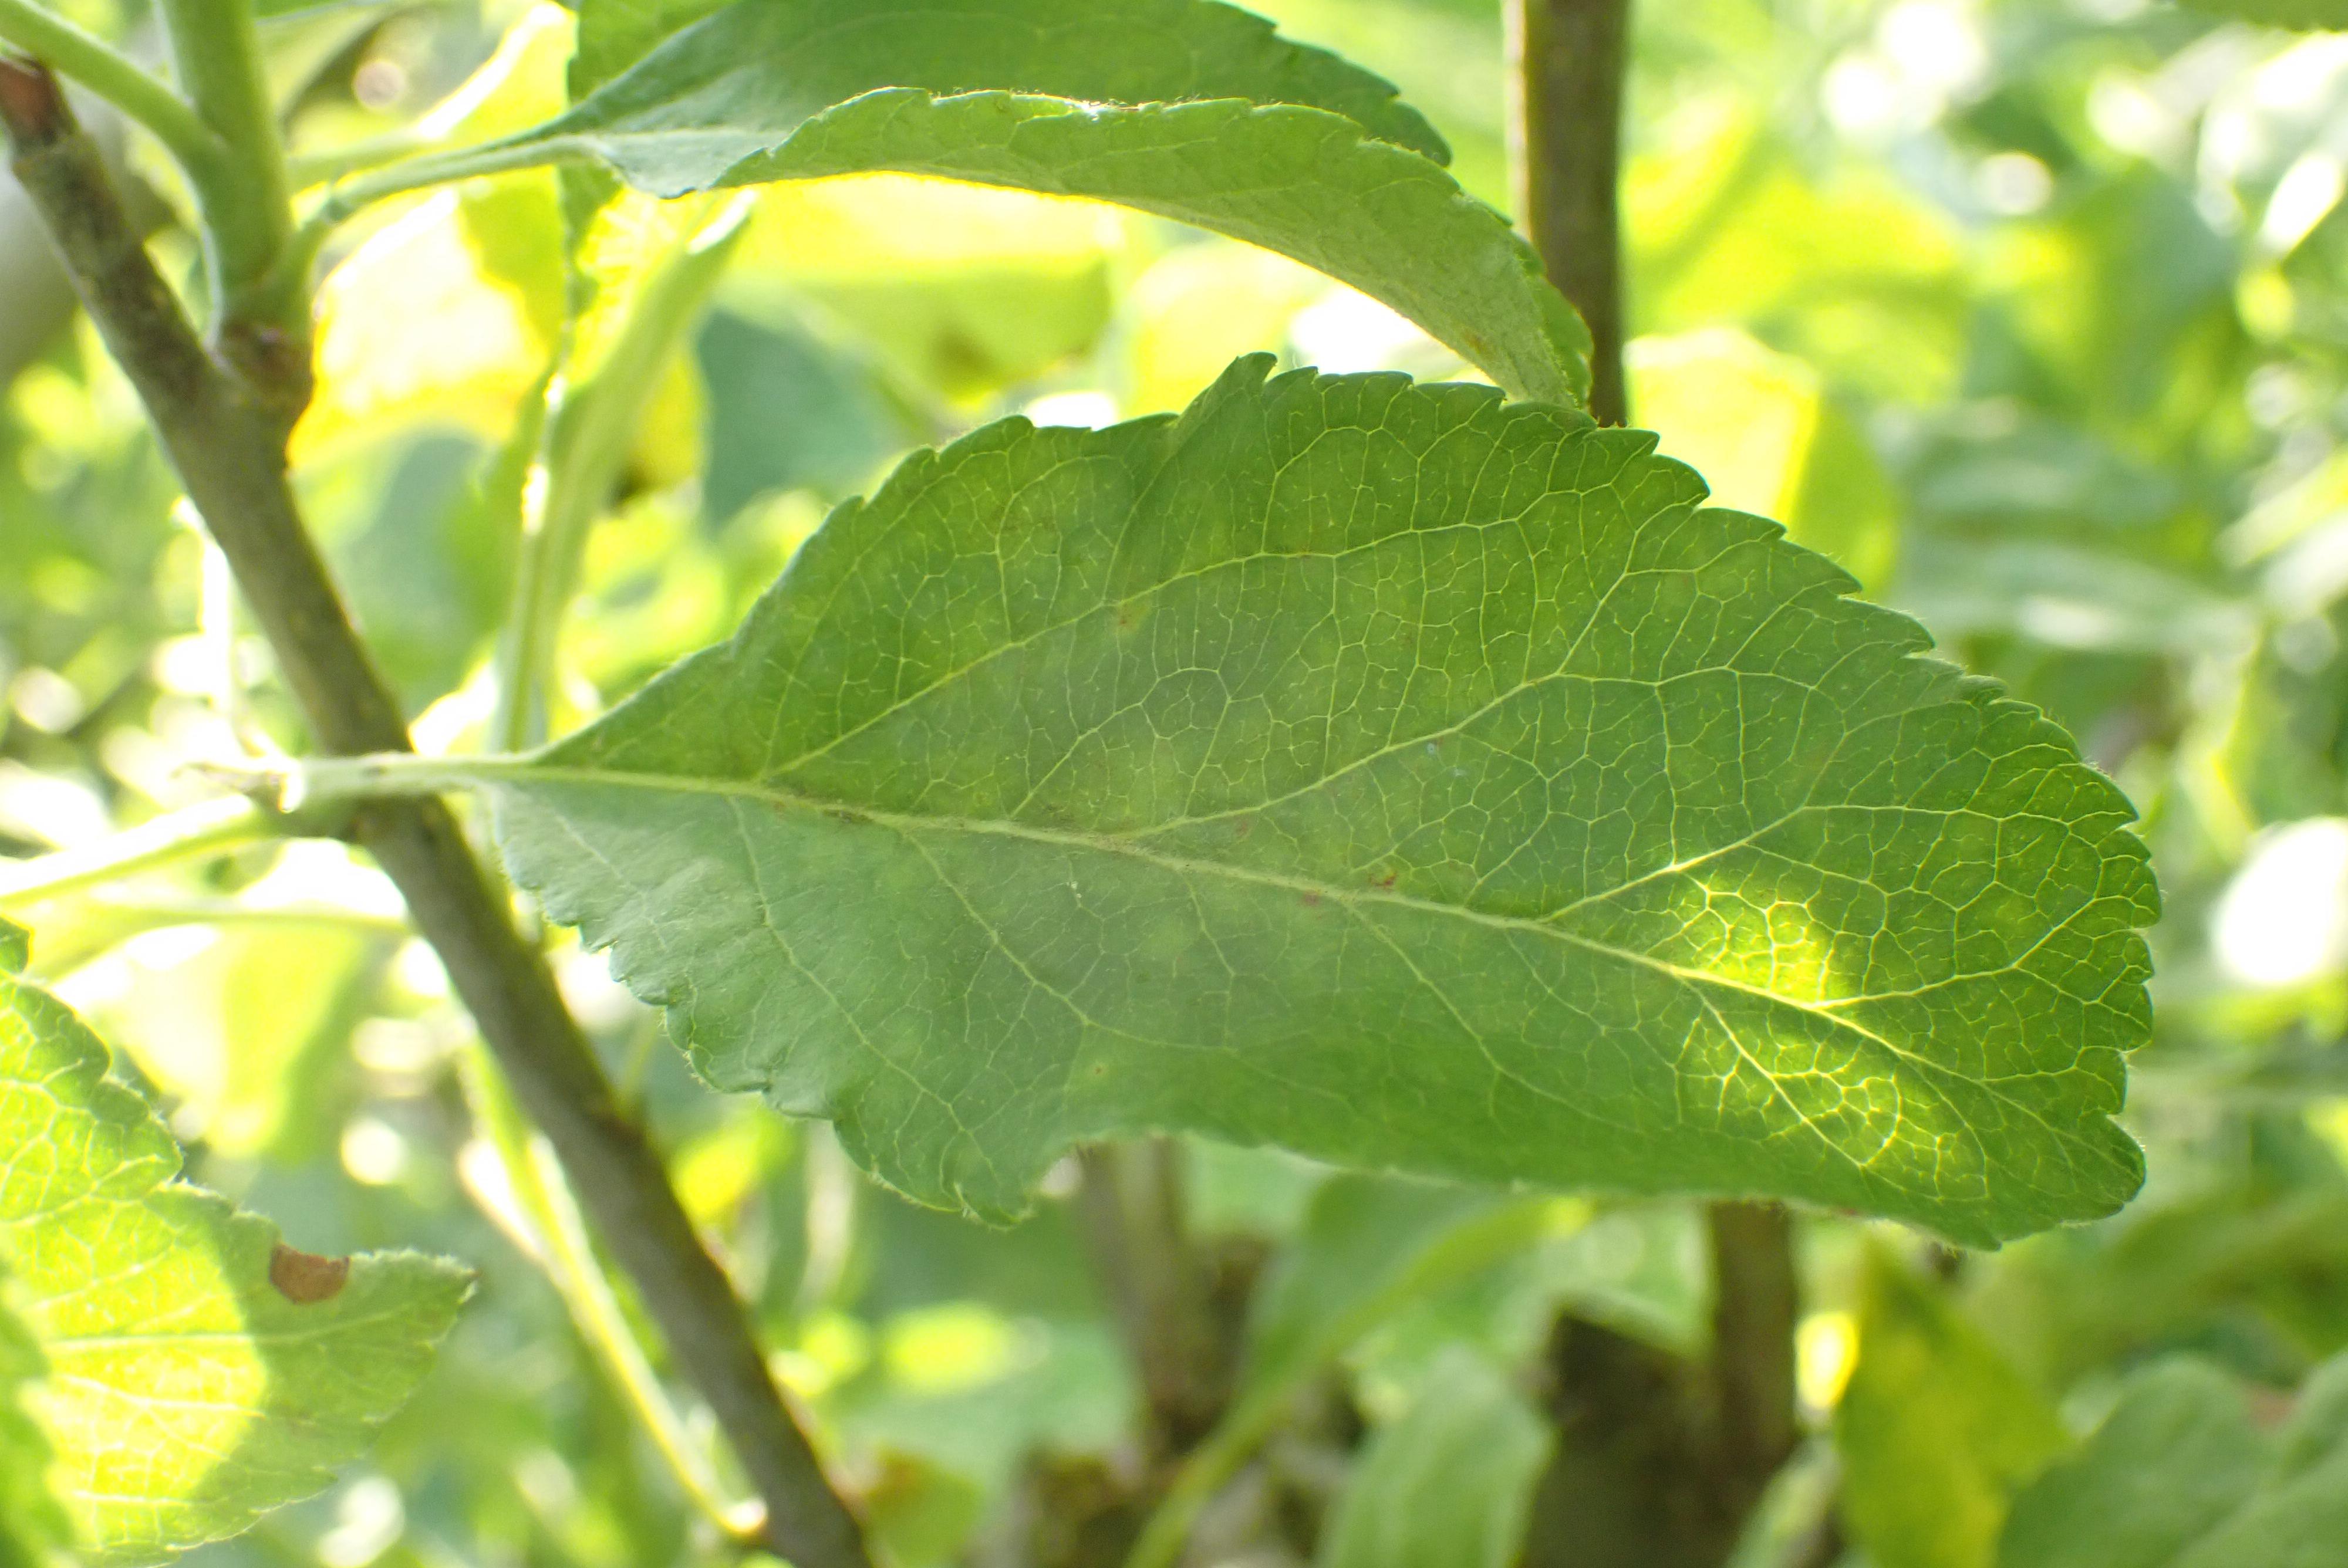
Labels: scab